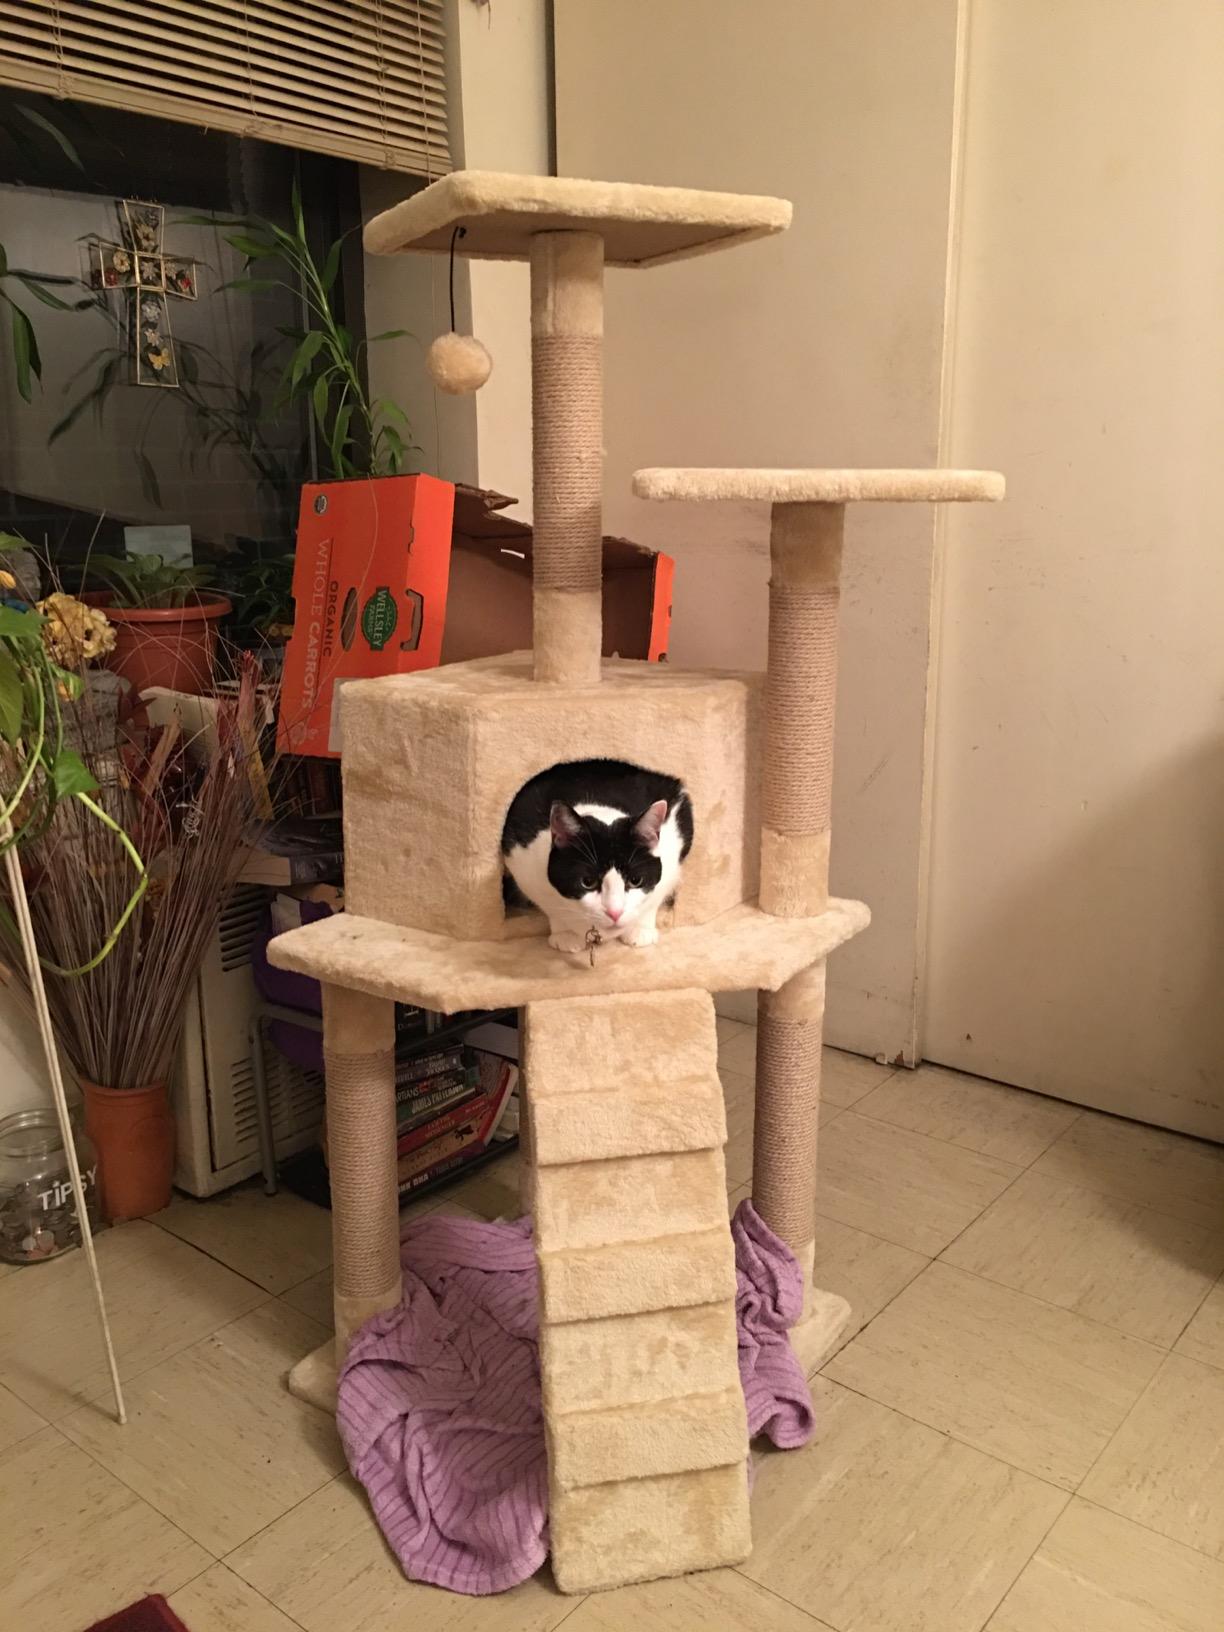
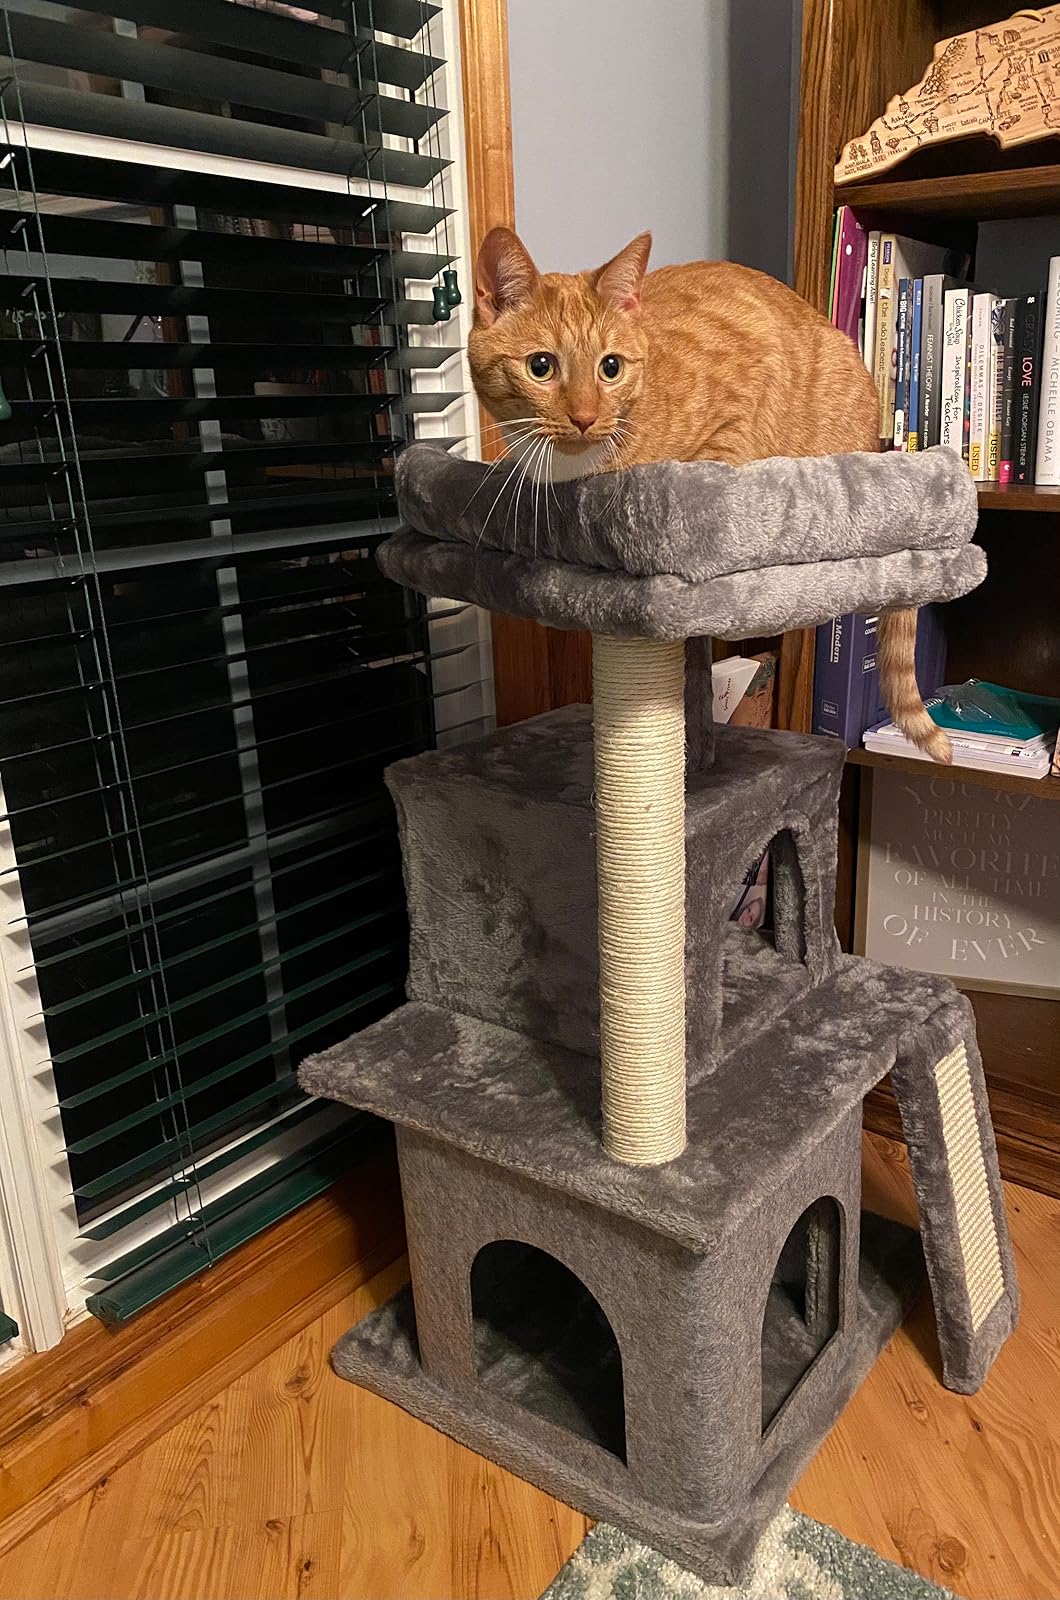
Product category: items_cat tree
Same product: no